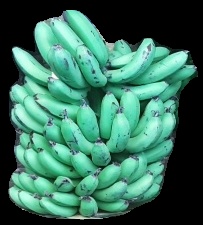
Variety: pachbale
Grade: grade1